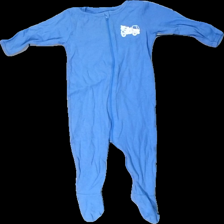
View: front
Type: Pajamas
Category: Children
Brand: Name It
Colors: Blue, White
Material: 100% cotton
Cut: Regular
Size: 74
Season: All
Stains: Minor
Price range: <50
Recommended usage: Recycle